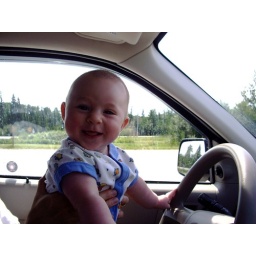
He's not really driving and the car is in park. Just loving not being in the car seat and having a full tummy.